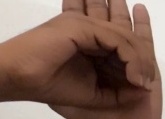
ASL sign: 0